Finn Juhl

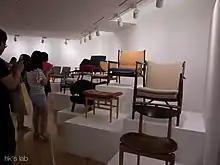
The "100th Anniversary of Finn Juhl's Birth" exhibit at Daelim Museum in 2012

There was a declining interest in his designs in the 1960s and 70s, but interest resurged in the late '90s.